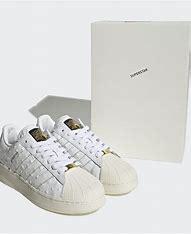
Brand: Adidas
Model: Superstar XLG